Answer in natural language. How many Beds are visible in the scene? Choose between the following options: 2, 0, 4, 1 or 3
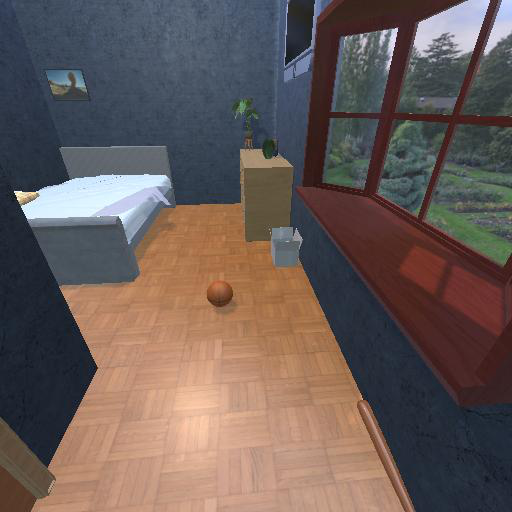
<answer>1</answer>